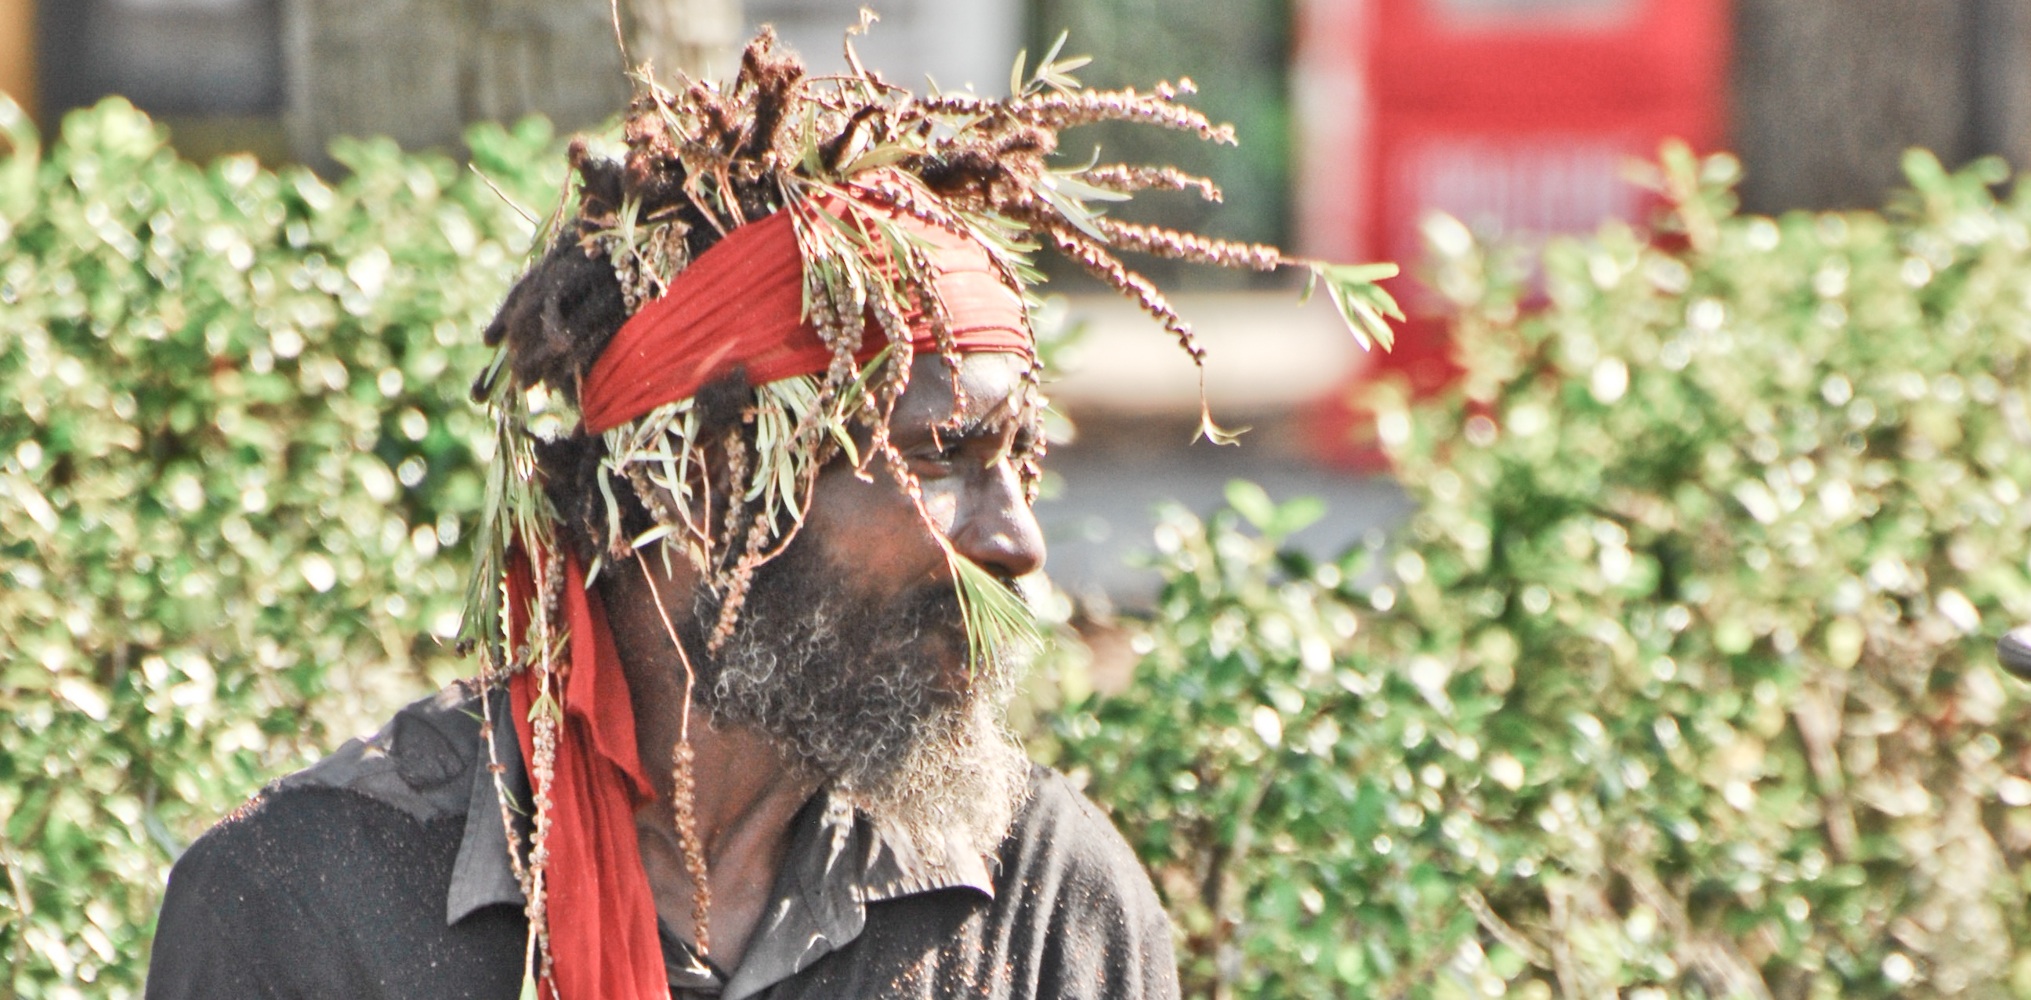
flower, food, autumn, agriculture